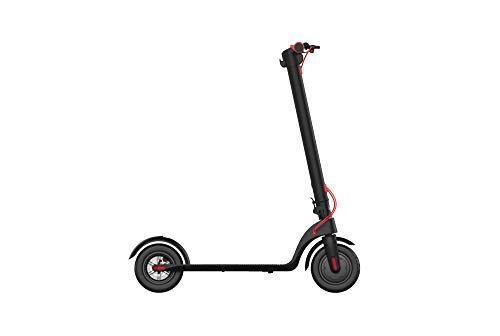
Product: Henoh Electric Scooter, 8.5 inch Tire 20 Miles Long-Range PANASONIC Battery, Up to 22 MPH, Easy Fold and Carry Design, Ultra-Lightweight Aluminum Alloy
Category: Sports & Outdoors | Outdoor Recreation | Skates, Skateboards & Scooters | Scooters & Equipment | Scooters
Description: EXTREMELY FAST AND LONG-RANGE PANASONIC BATTERY LIFE - 350W motor propels the e-scooter to a max speed of 22 MPH.
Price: $89.99
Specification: Product Dimensions:         41.5 x 17.2 x 45.3 inches    |Shipping Weight: 41.1 pounds (View shipping rates and policies)|ASIN: B07L76SGH4|Batteries 1 Lithium ion batteries required. (included)|    #1471    in Sport Scooters